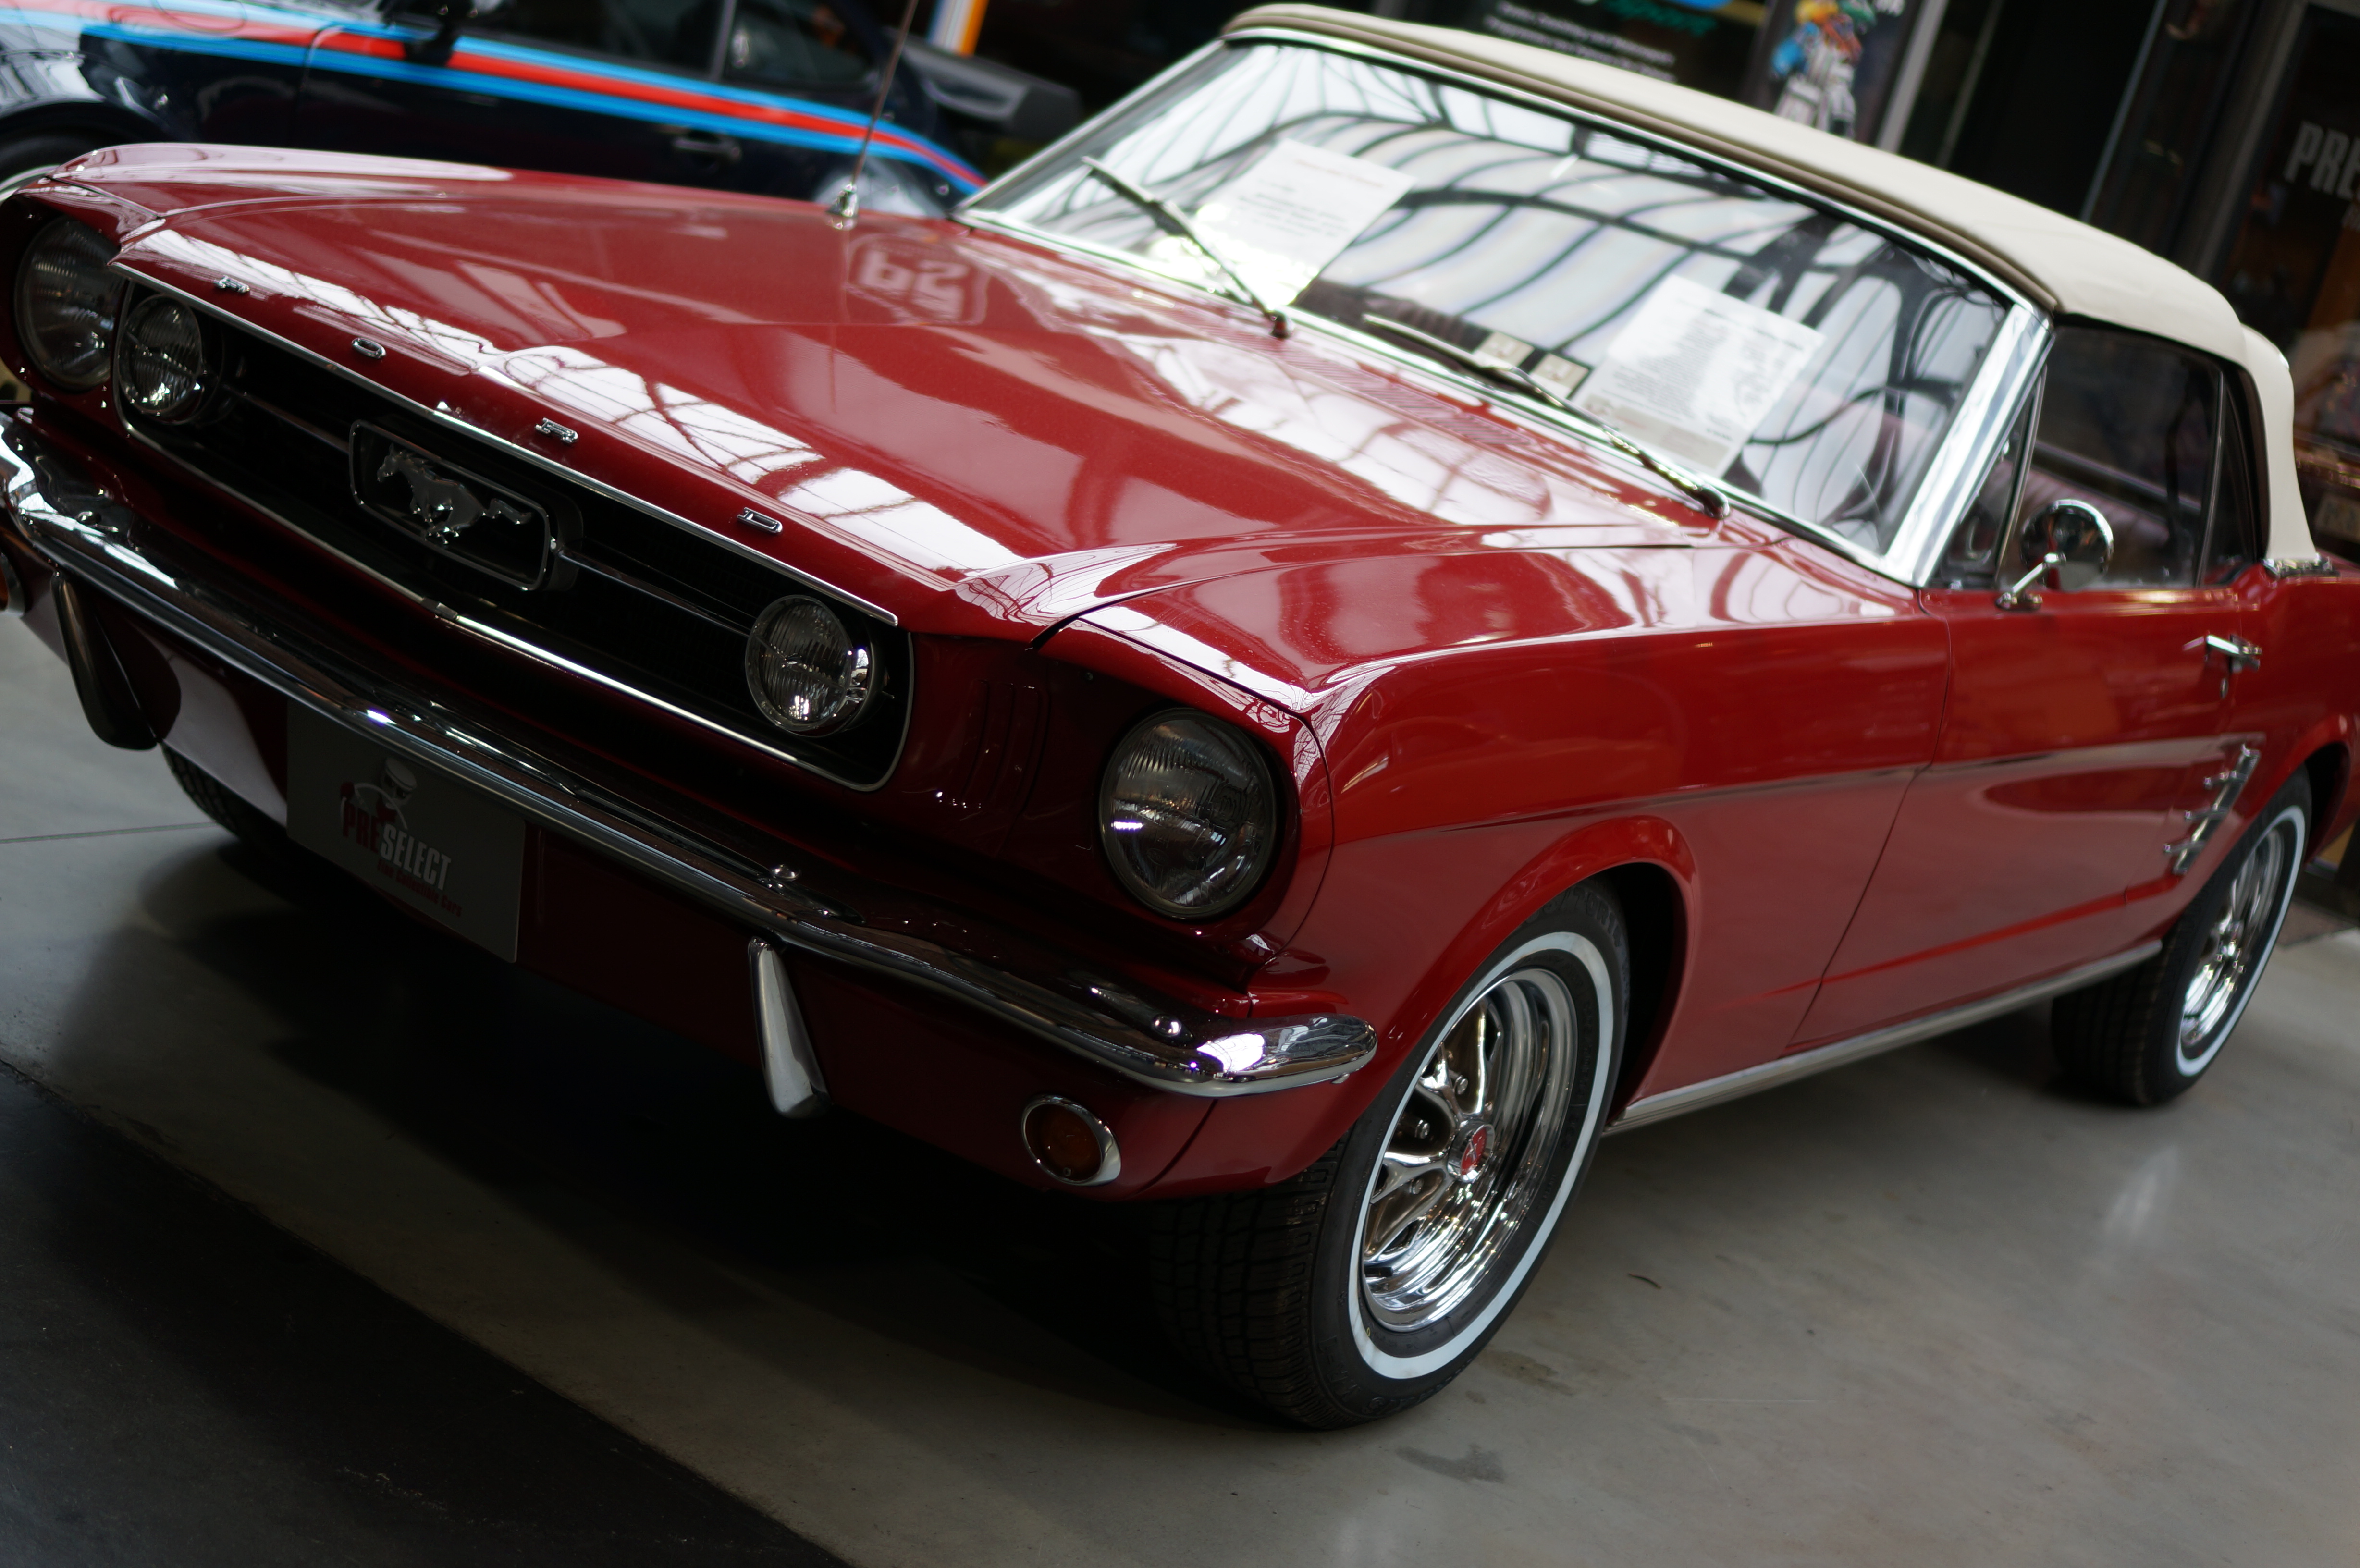
car, vehicle, classic car, sports car, bumper, muscle car, 2014, ford, 35mm, sony, fahrzeug, nex, nex6, lenstagged, steffenzahn, sonye1835mmoss, sel35f18, antique car, auto show, land vehicle, automobile make, automotive exterior, compact car, luxury vehicle, first generation ford mustang